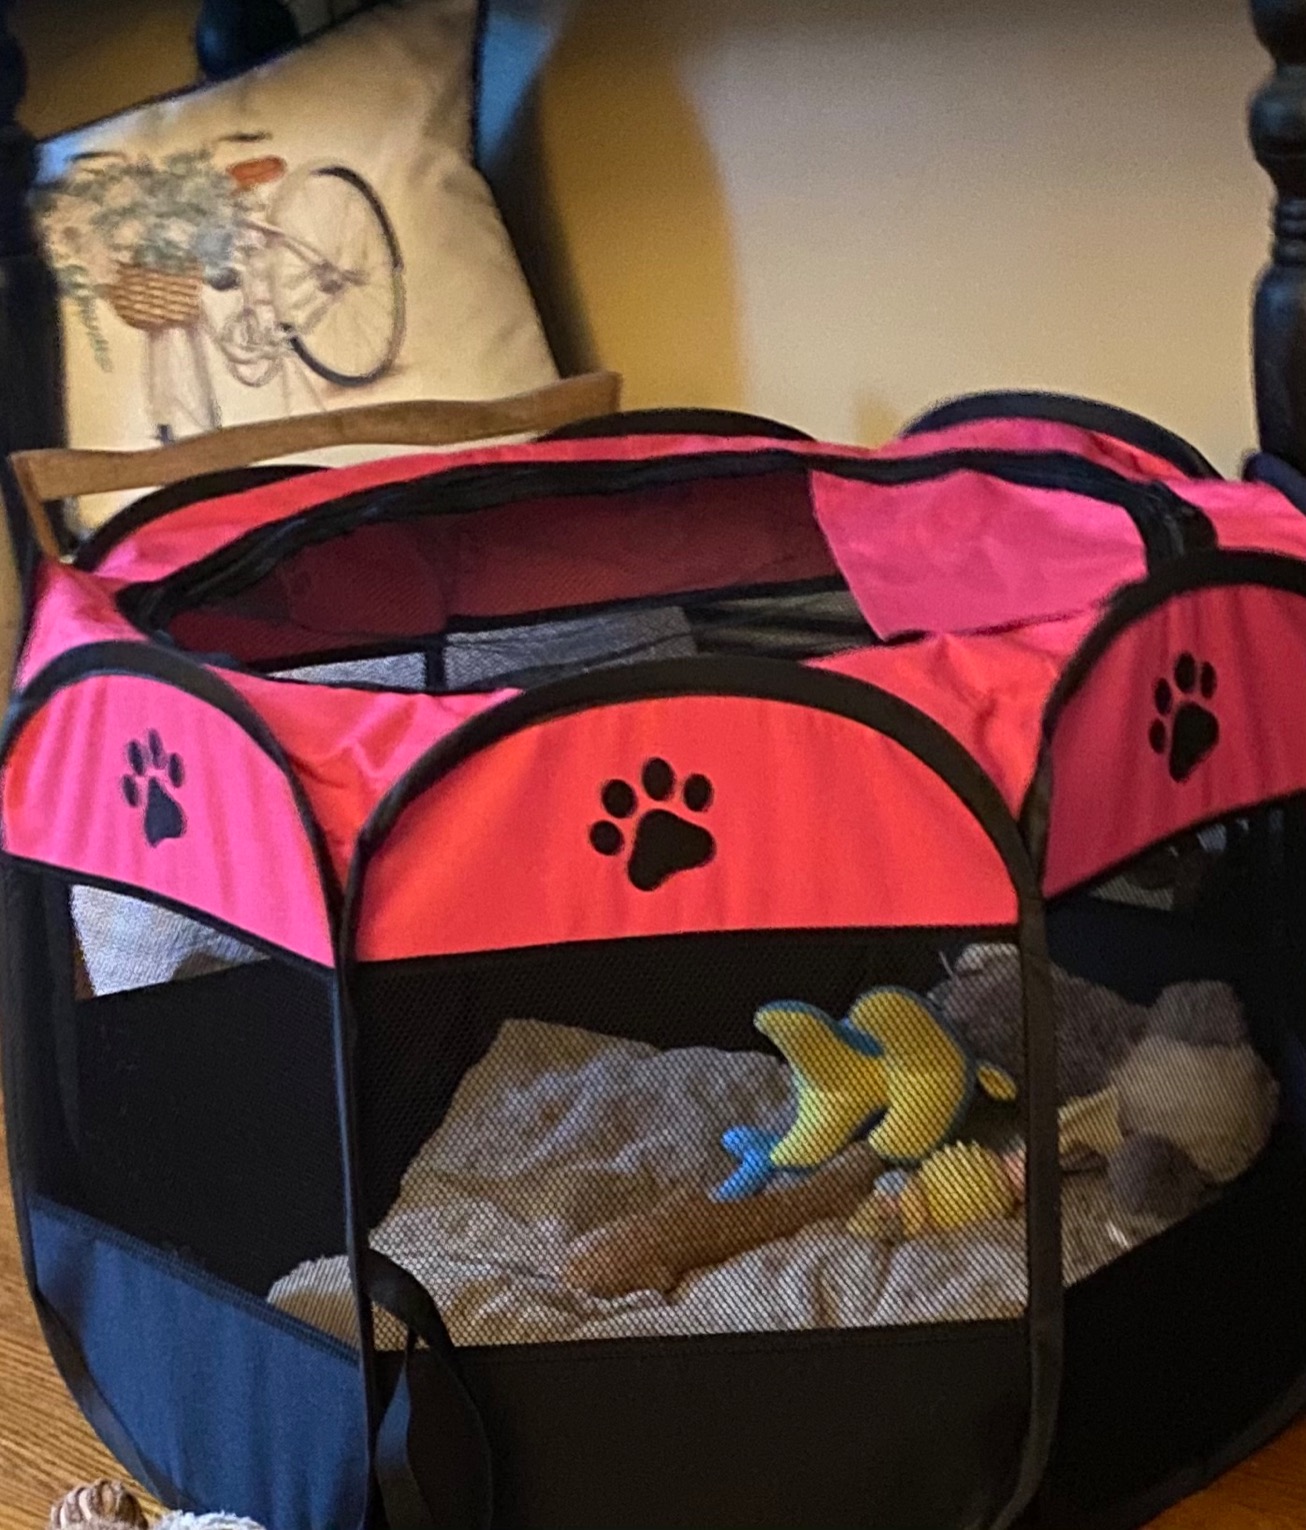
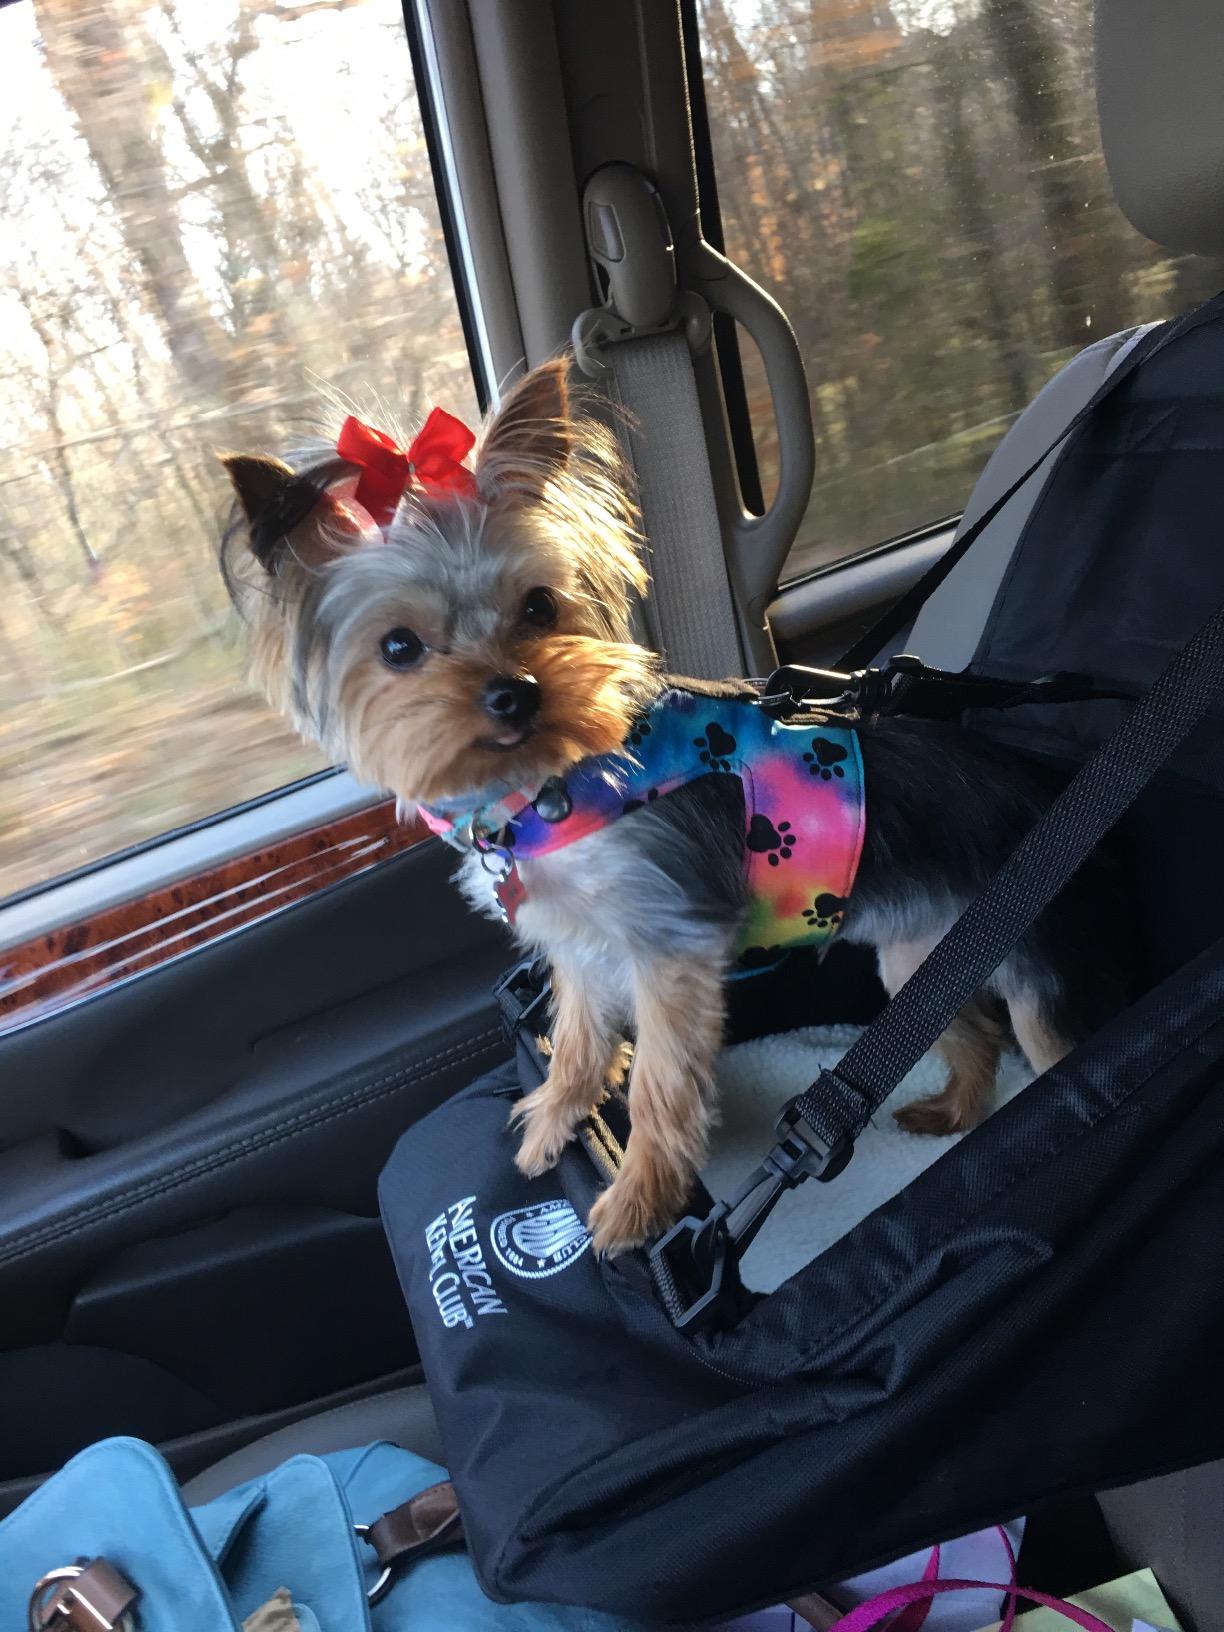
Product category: items_kennel
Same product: no